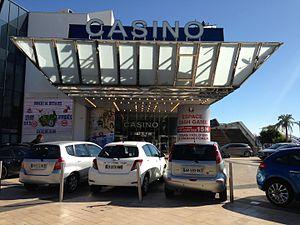
Casino Barrière Croisette de Cannes